History of Australia

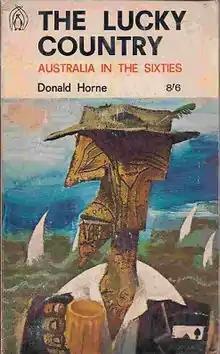

The government changed its predecessor's asylum seeker policy by closing the Nauru processing centre, abolished temporary protection visas and improving the legal rights and processing time for applicants for asylum. However, unauthorised arrivals by boat increased sharply from 2009 and the number in mandatory detention stretched capacity. The new leader of the opposition, Tony Abbot, promised that a coalition government would "stop the boats."